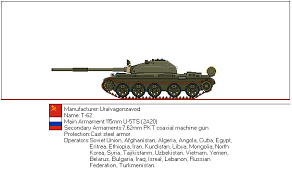
Label: T-62